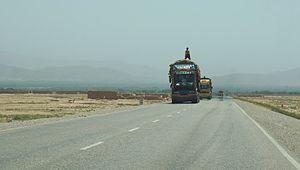
Les transports en Afghanistan sont limités et en cours de développement. La plus grande partie du réseau routier a été construite au cours des années 1960, mais il est tombé en ruine pendant les guerres des années 1980 et 1990. De nouvelles autoroutes, routes et ponts ont été reconstruits pendant la dernière décennie pour augmenter les voyages et le commerce avec les pays voisins. En 2008, environ 731 607 véhicules étaient enregistrés, servant à quelque 29 millions de personnes.